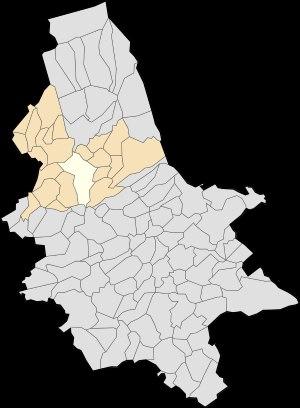
Tournehem-sur-la-Hem est une commune française située dans le département du Pas-de-Calais en région Hauts-de-France.